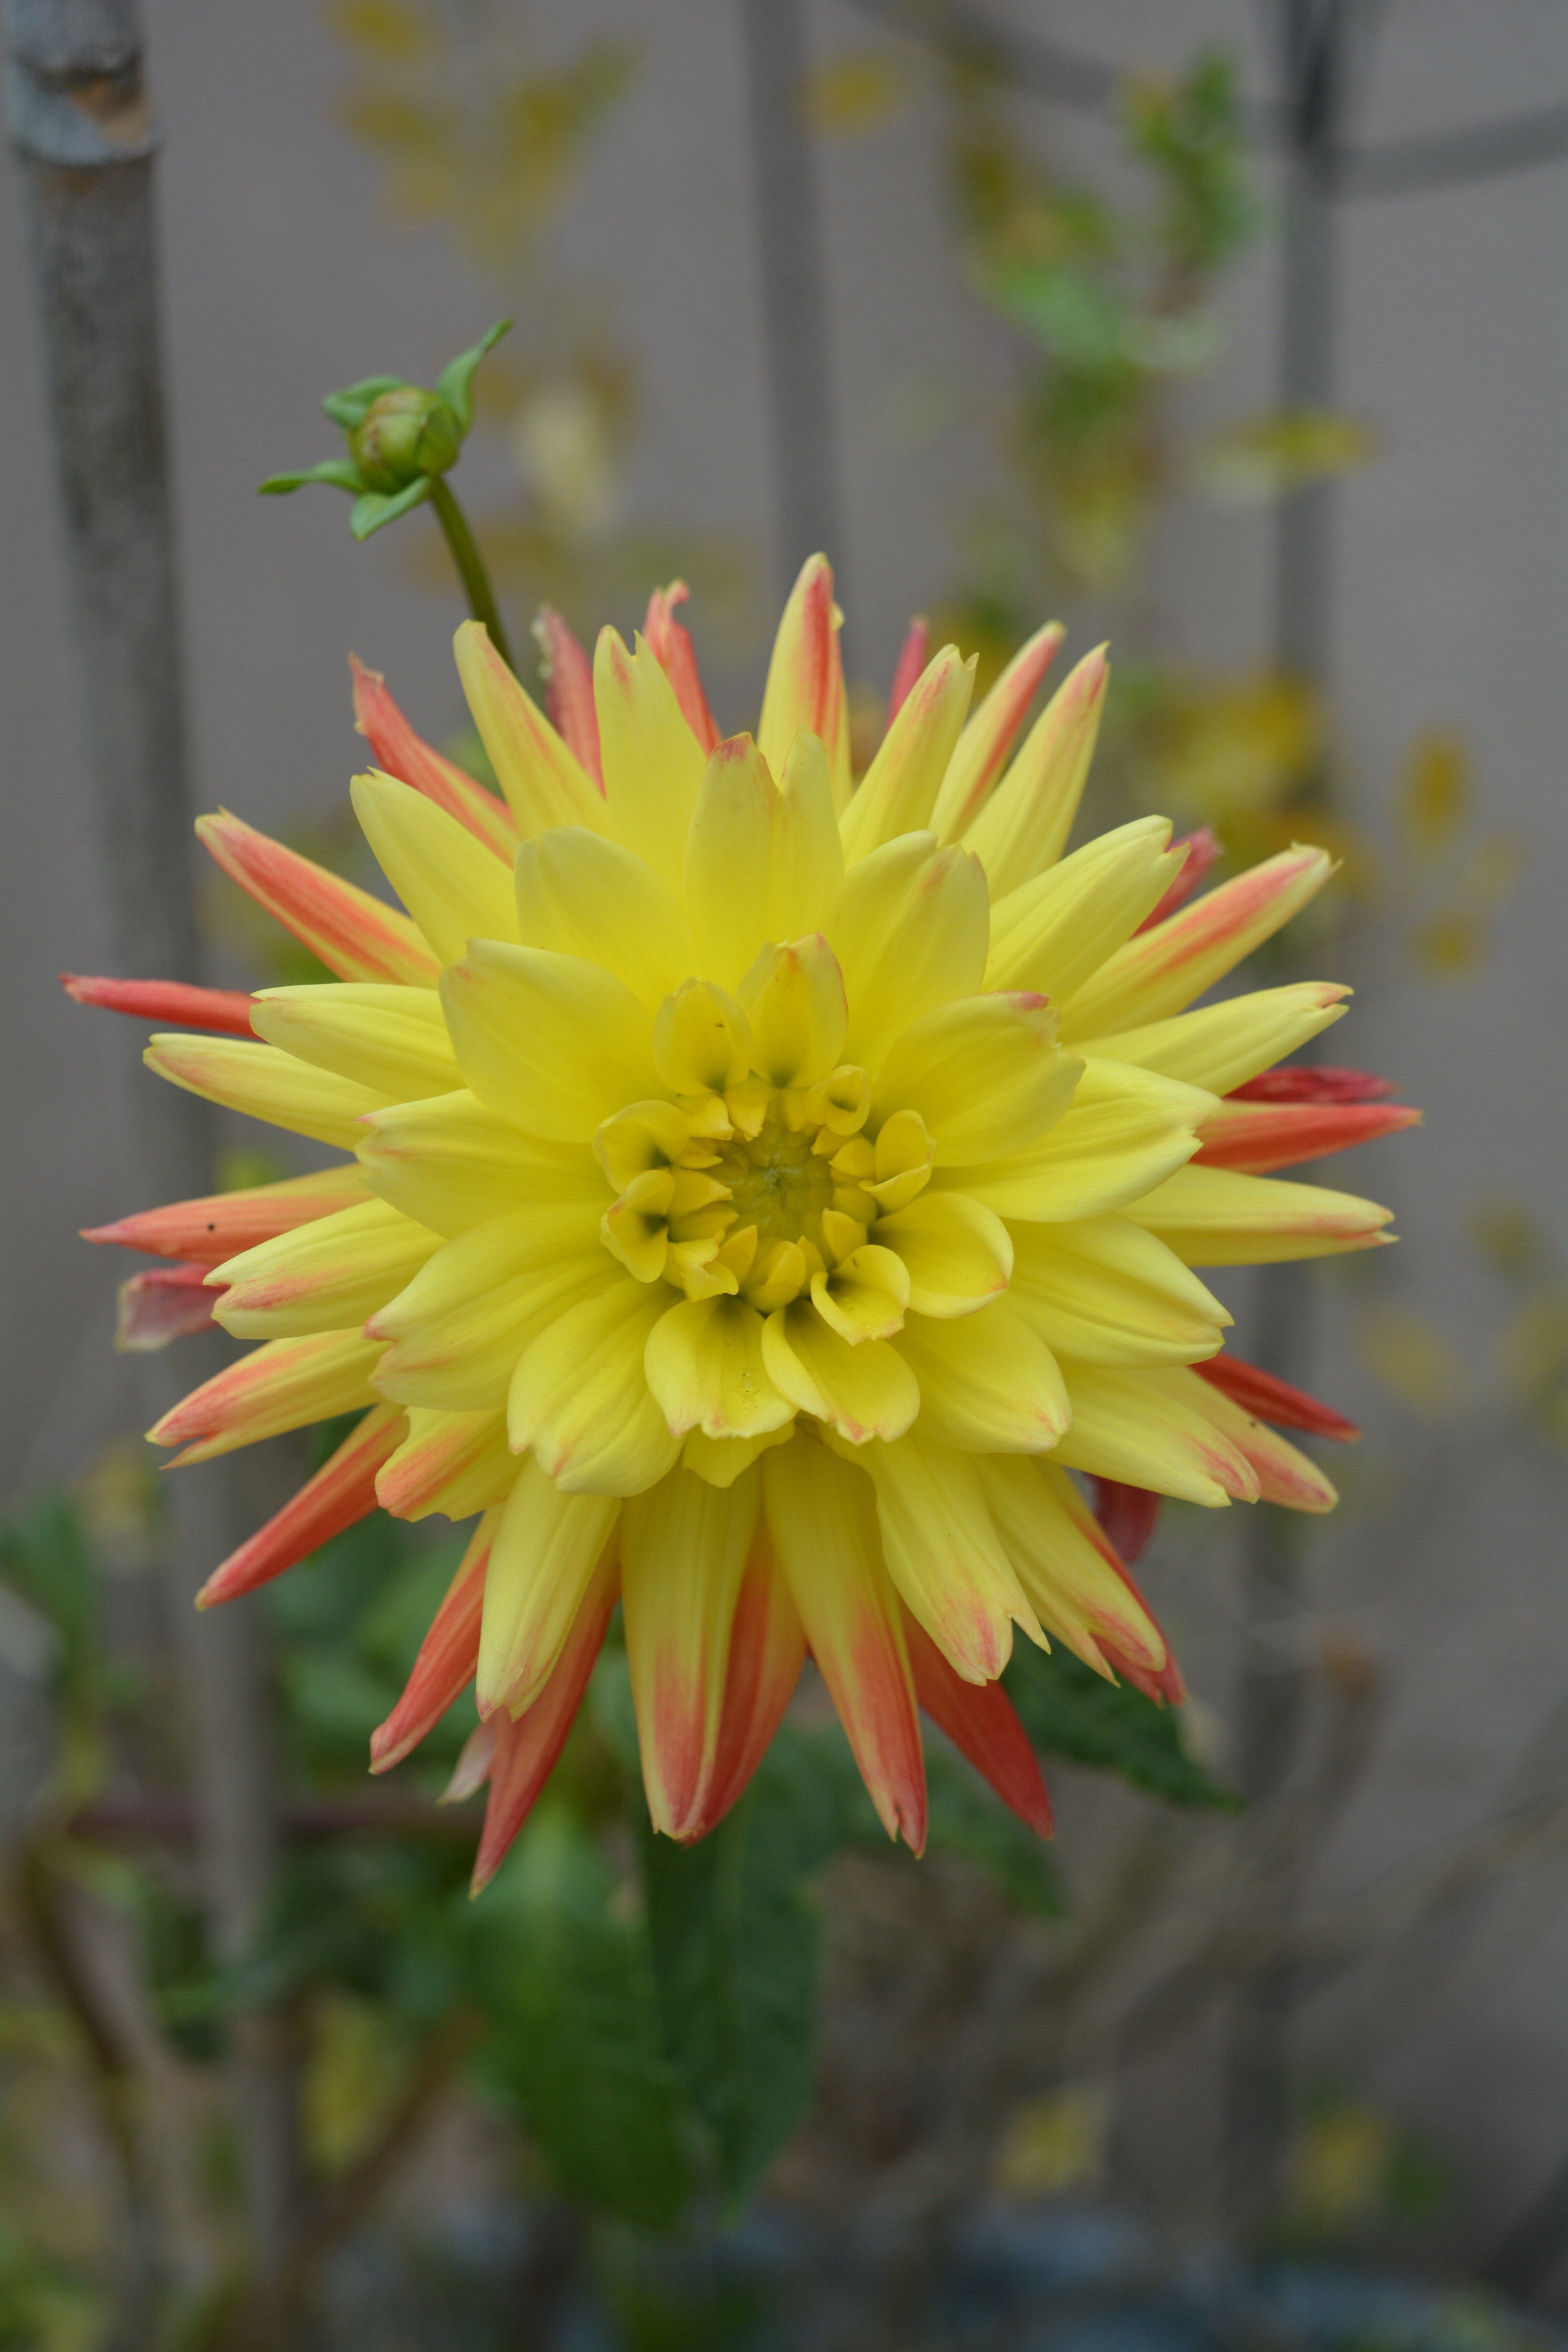
blossom, plant, flower, petal, bloom, botany, yellow, close, flora, dahlia, macro photography, flowering plant, daisy family, plant stem, land plant